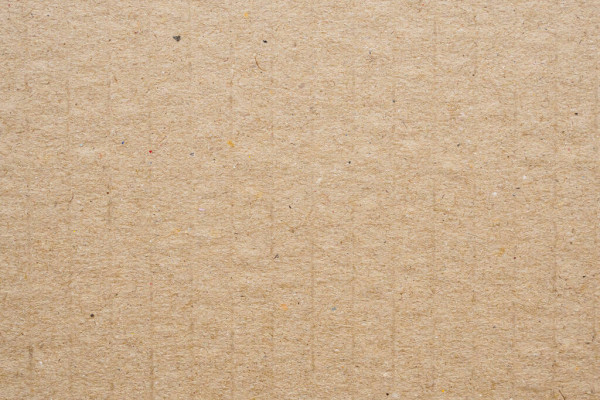
Label: cardboard